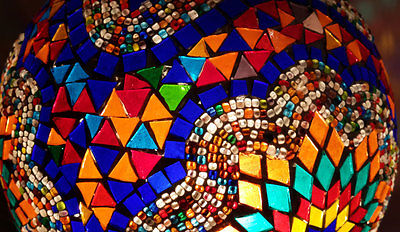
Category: lamp